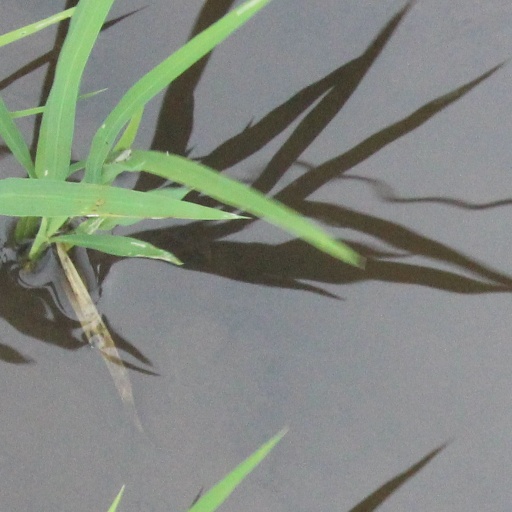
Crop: rice